Santa Maria in Pantano, Massa Martana

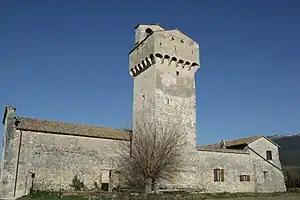
The church of Santa Maria in Pantano

Tradition holds a church at the site was first erected in the 5th century by the Magister Militum Severo using the remains of a former pagan temple. Some of the elements of the walls on the right appear to derive from a Late Roman Empire building. Likely a church was erected atop a prior Roman structure in the 7th or 8th centuries with a single hall ending in a semicircular apse. In the 10th to 11th centuries it was subdivided into three naves. A Benedictine monastery was established alongside. The area, prone to flooding acquired the suffix of "pantano" or swamp.